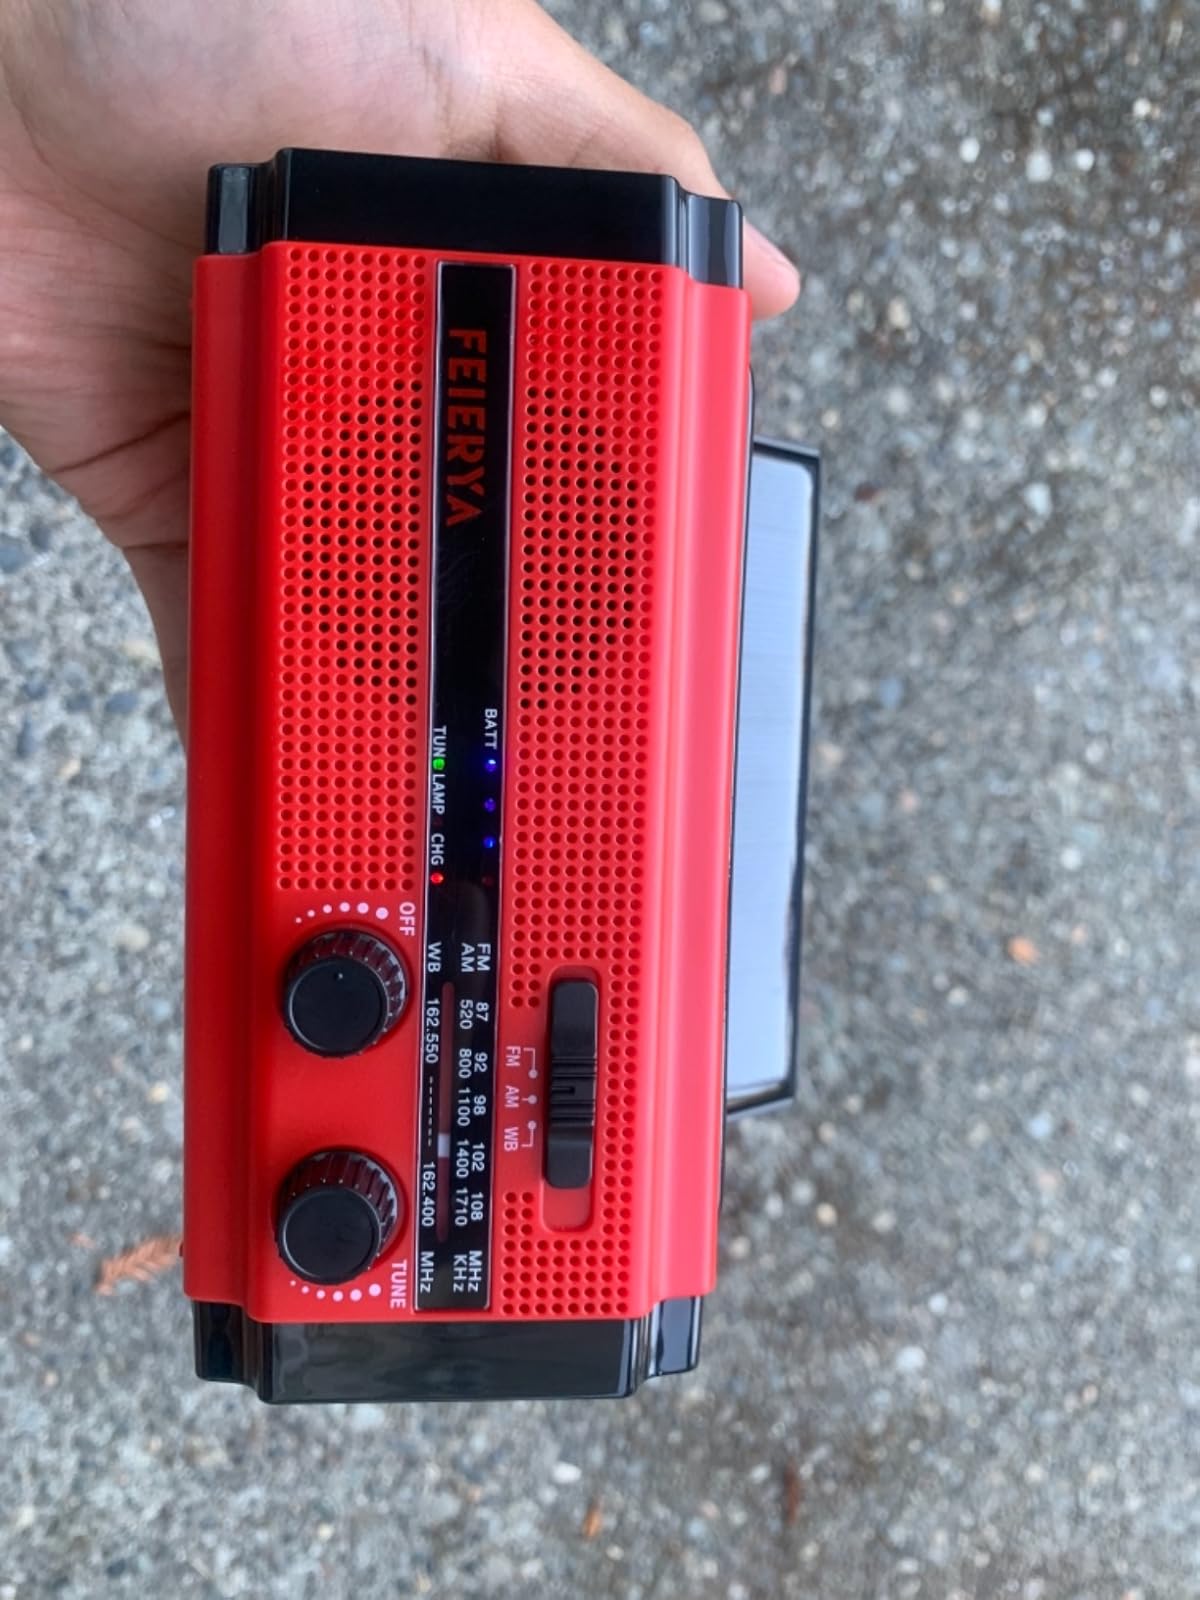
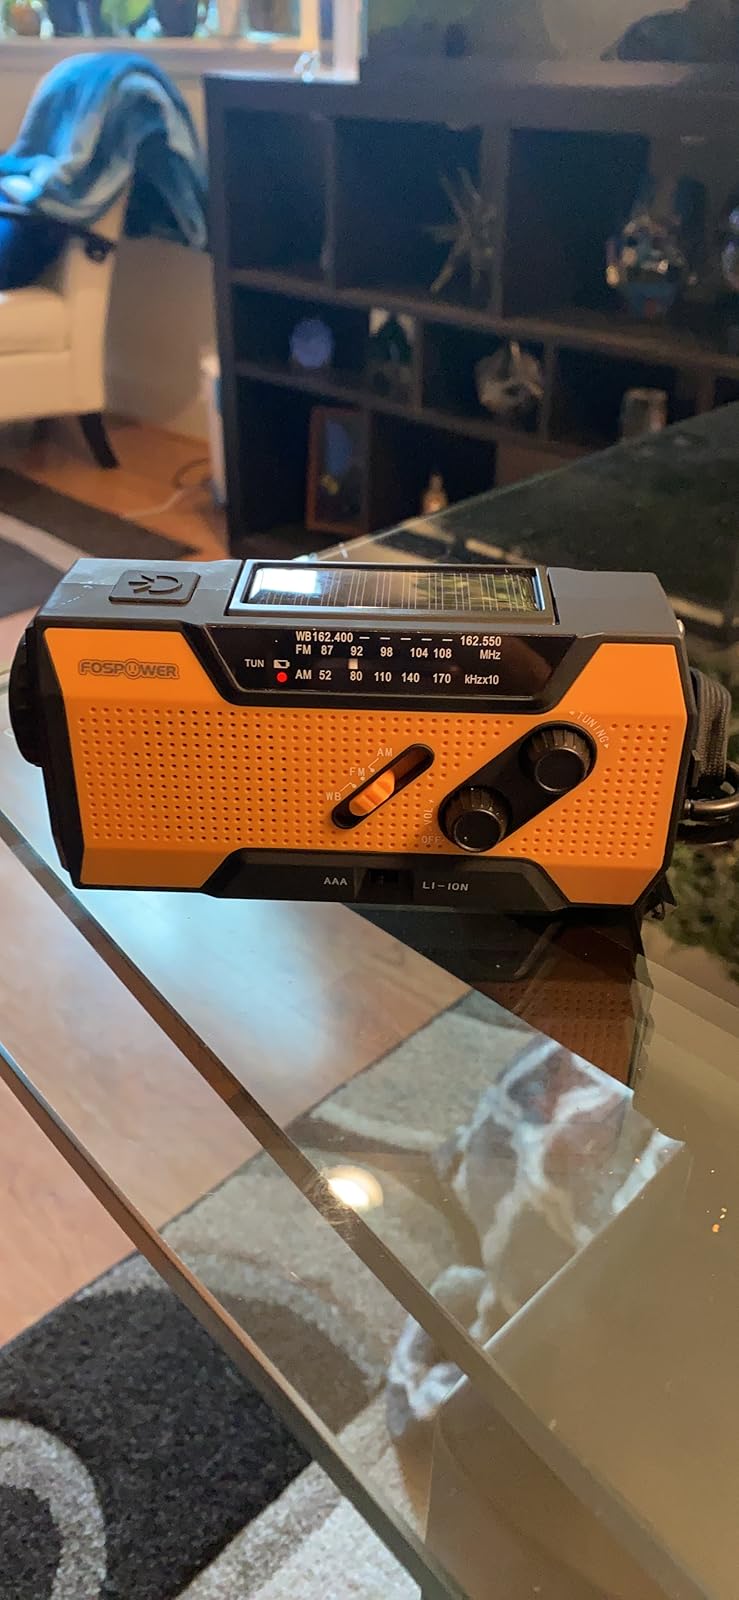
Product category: radio
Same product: no